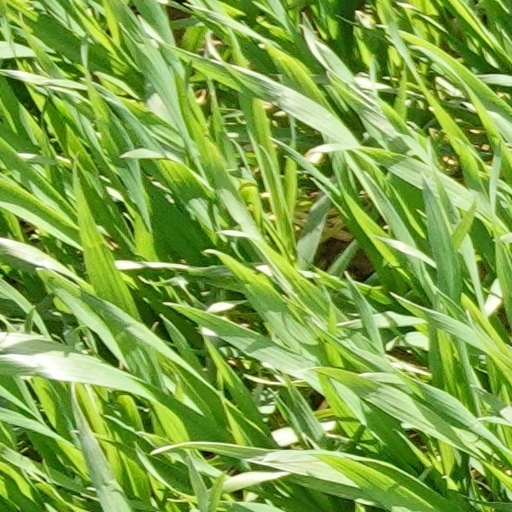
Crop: wheat